List of schools in the London Borough of Enfield

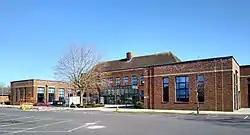
Ark John Keats Academy

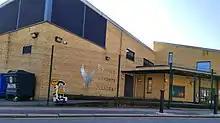
Enfield Heights Academy

This is a list of schools in the London Borough of Enfield, England.